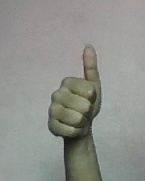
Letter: aleff